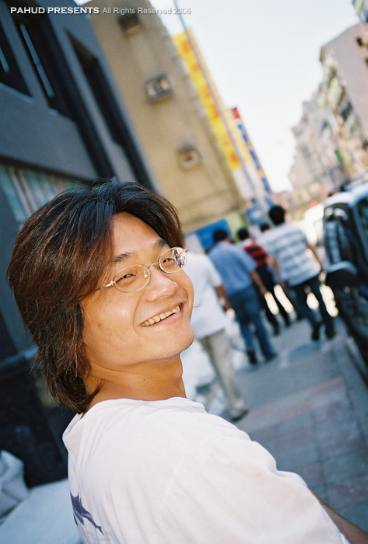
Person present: Yes